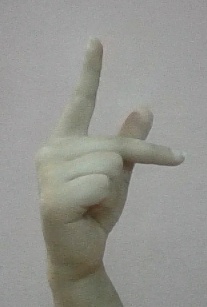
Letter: dha